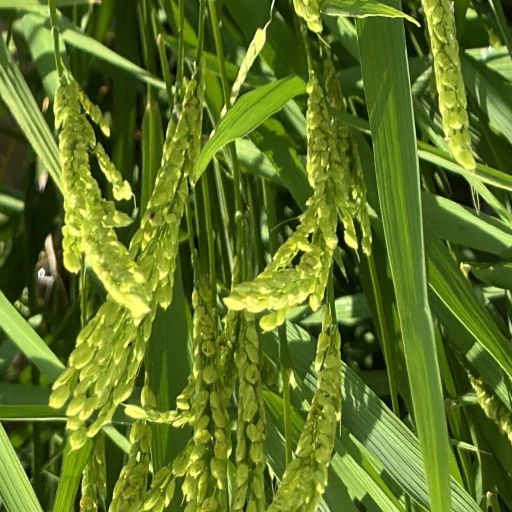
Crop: rice